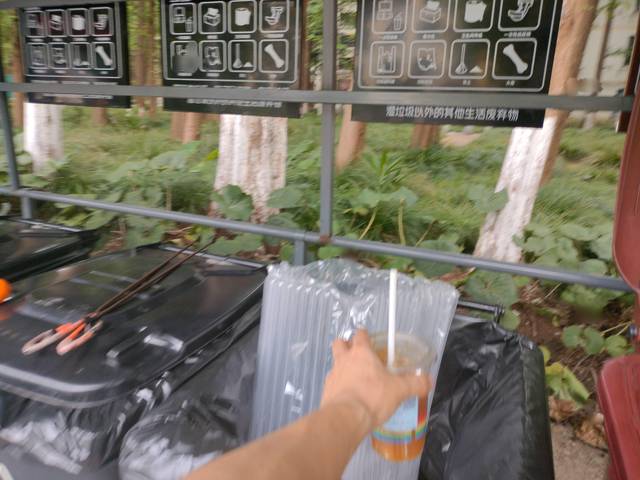
Region: China
Coordinates: 31.288, 121.496